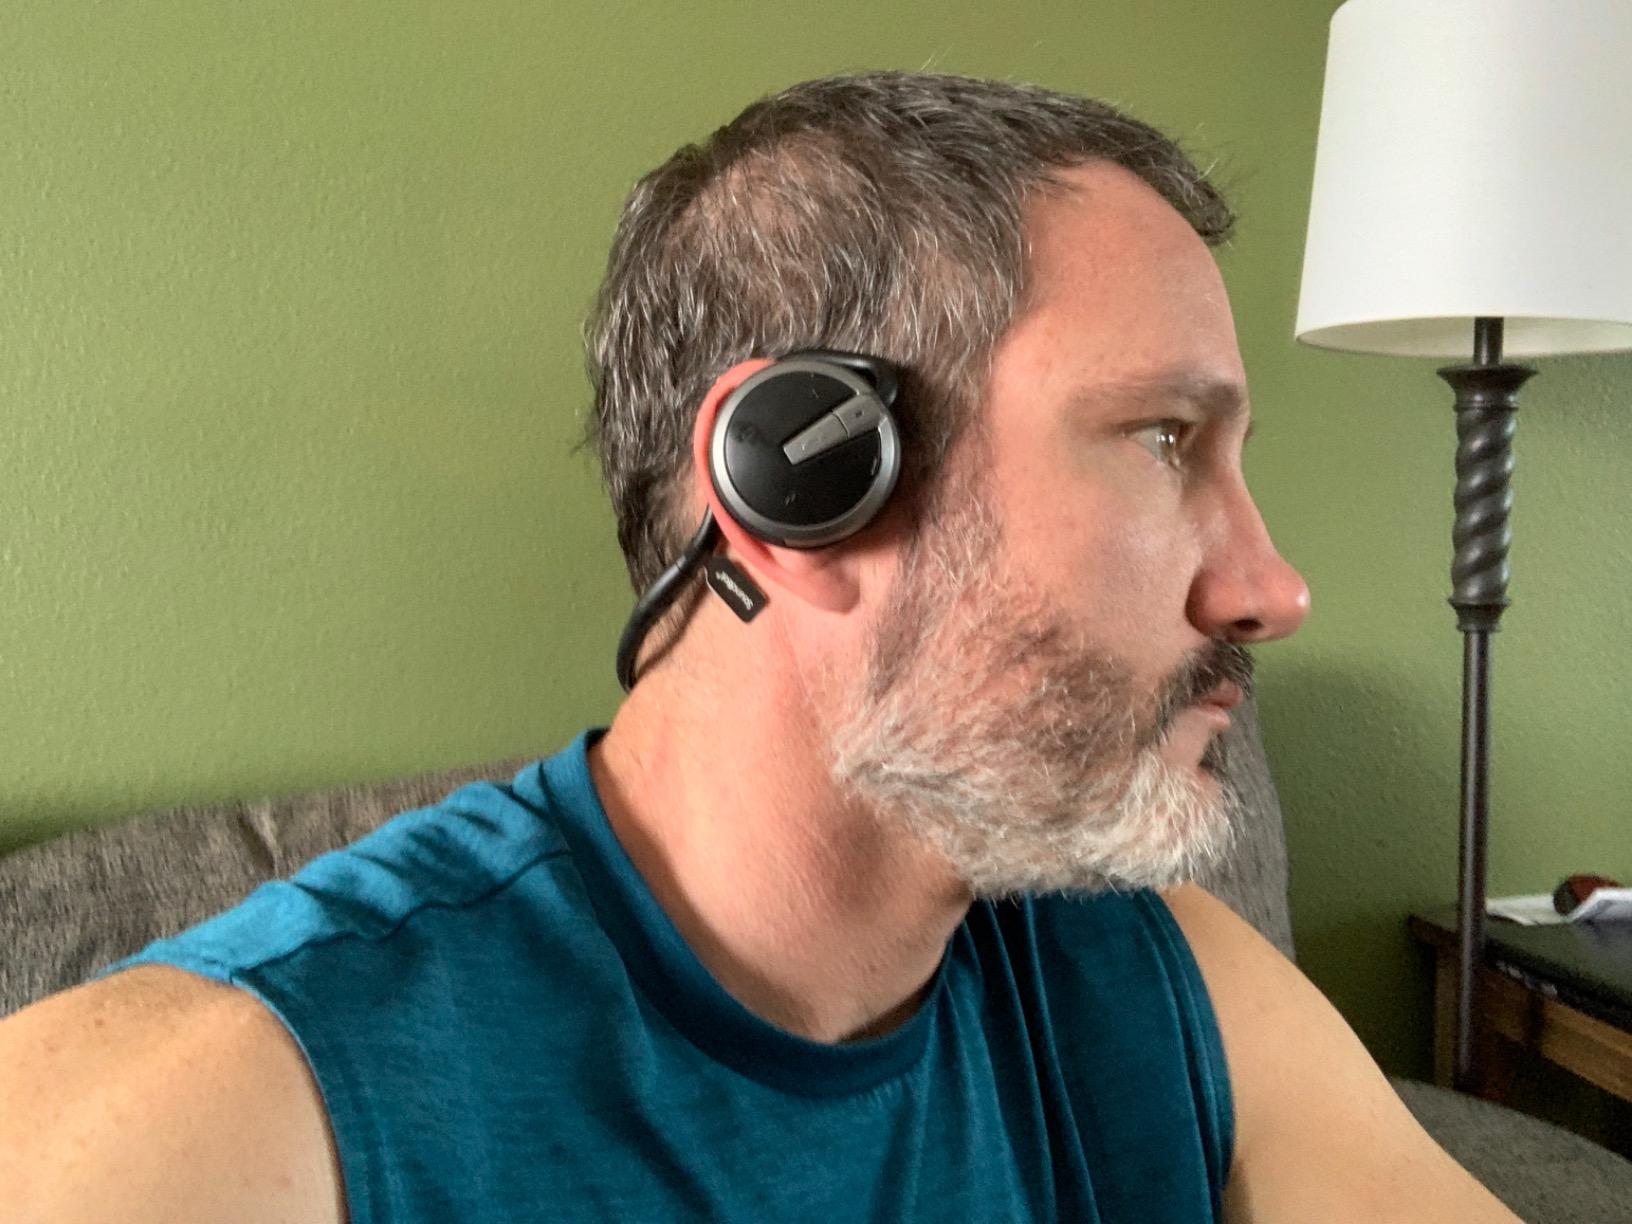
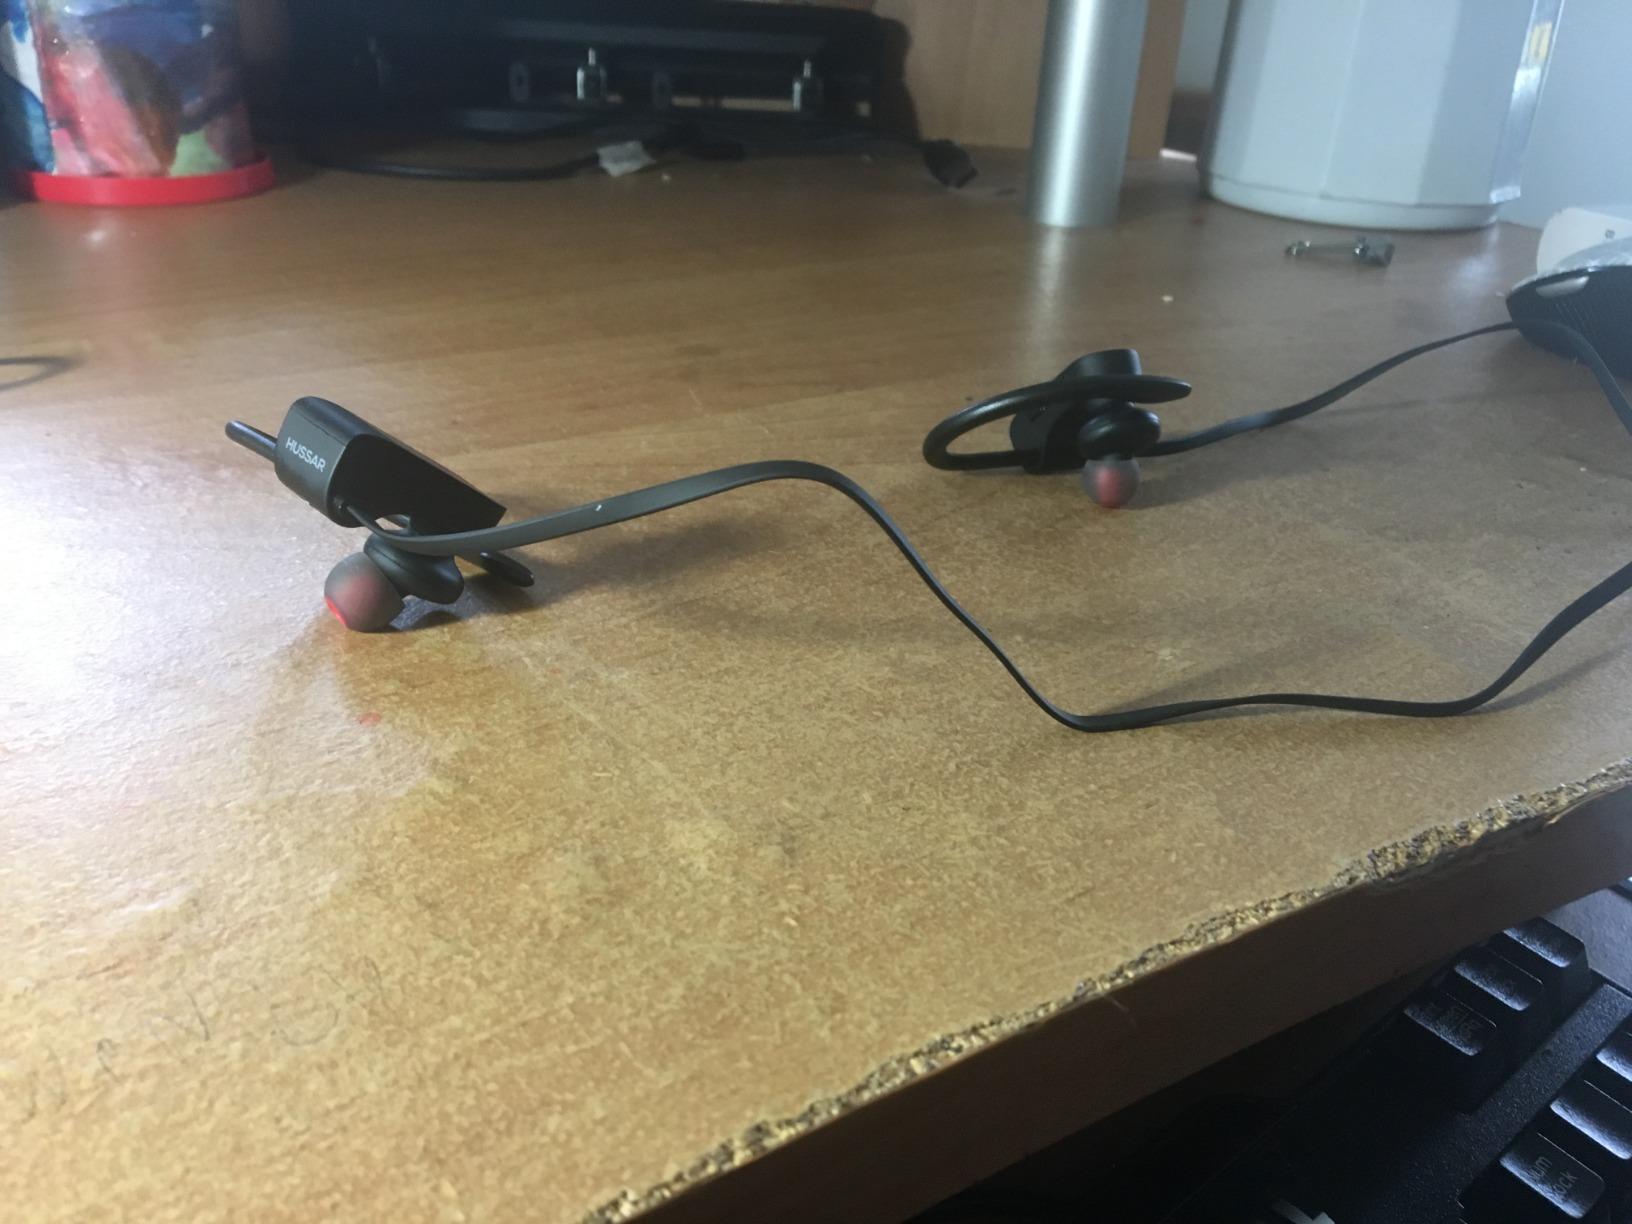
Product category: headphones
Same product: no